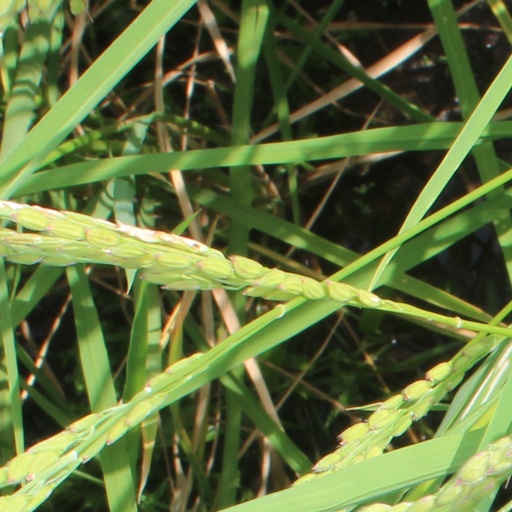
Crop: rice